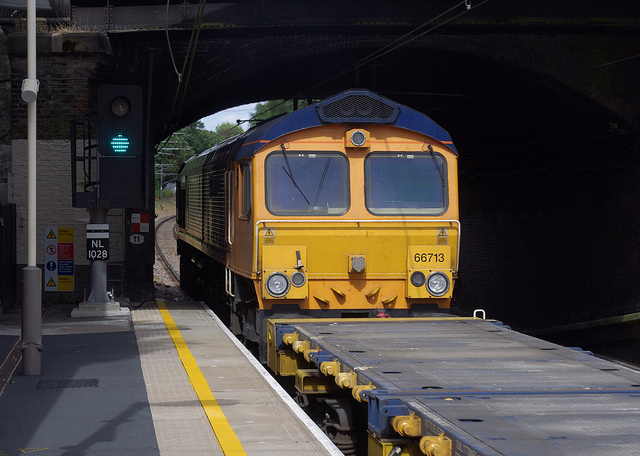
A yellow trains parked next to a train station.

a yellow train is coming down some tracks

a yellow train coming down the train track

A colorful train is at the train station.

A yellow train traveling under a bridge near the traffic light.